John McKenna (sculptor)

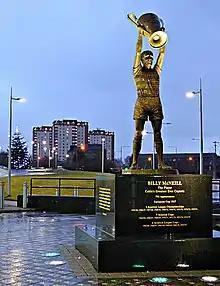
McKenna's statue of Billy McNeill outside Celtic Park

During 2015 the football club Celtic F.C. commissioned McKenna to create a lifesize statue of the Lisbon Lions captain Billy McNeill. The statue depicts the moment McNeill lifted the European Cup after Celtic won the 1967 final. The statue was unveiled outside the Parkhead stadium on 19 December 2015.